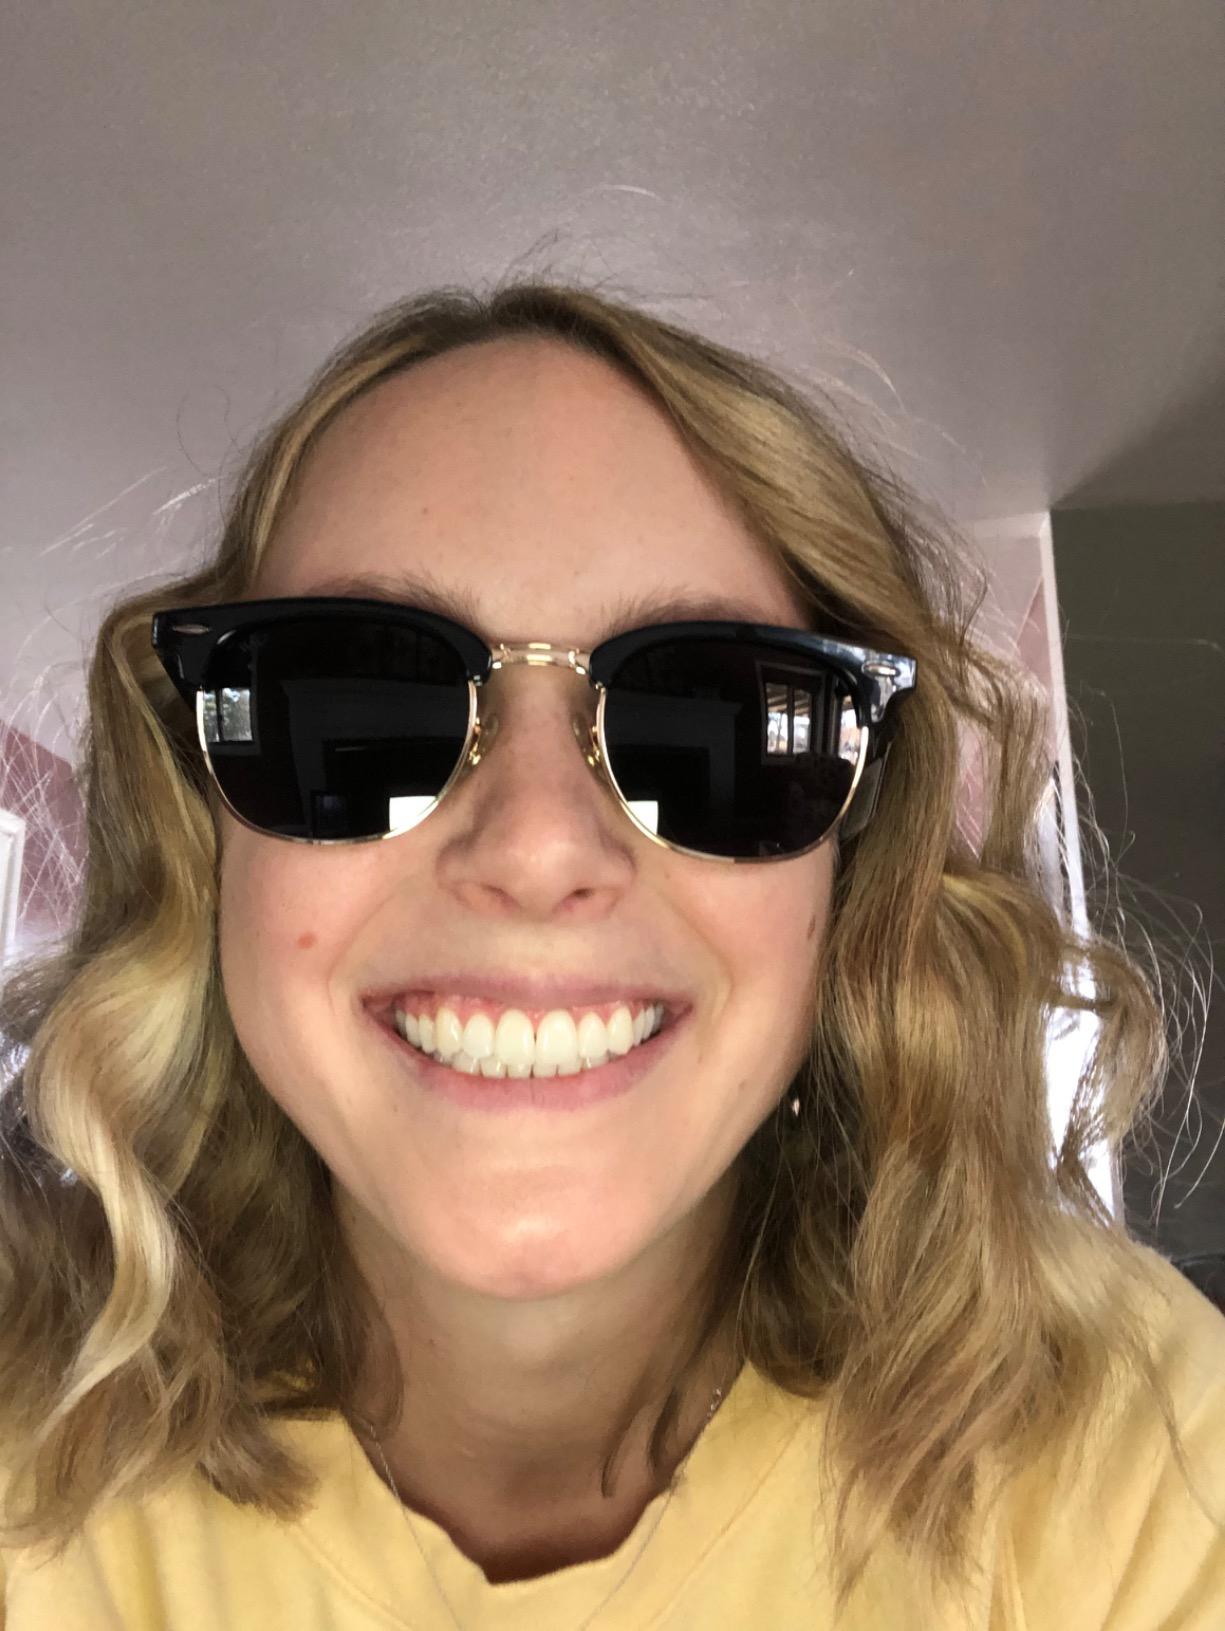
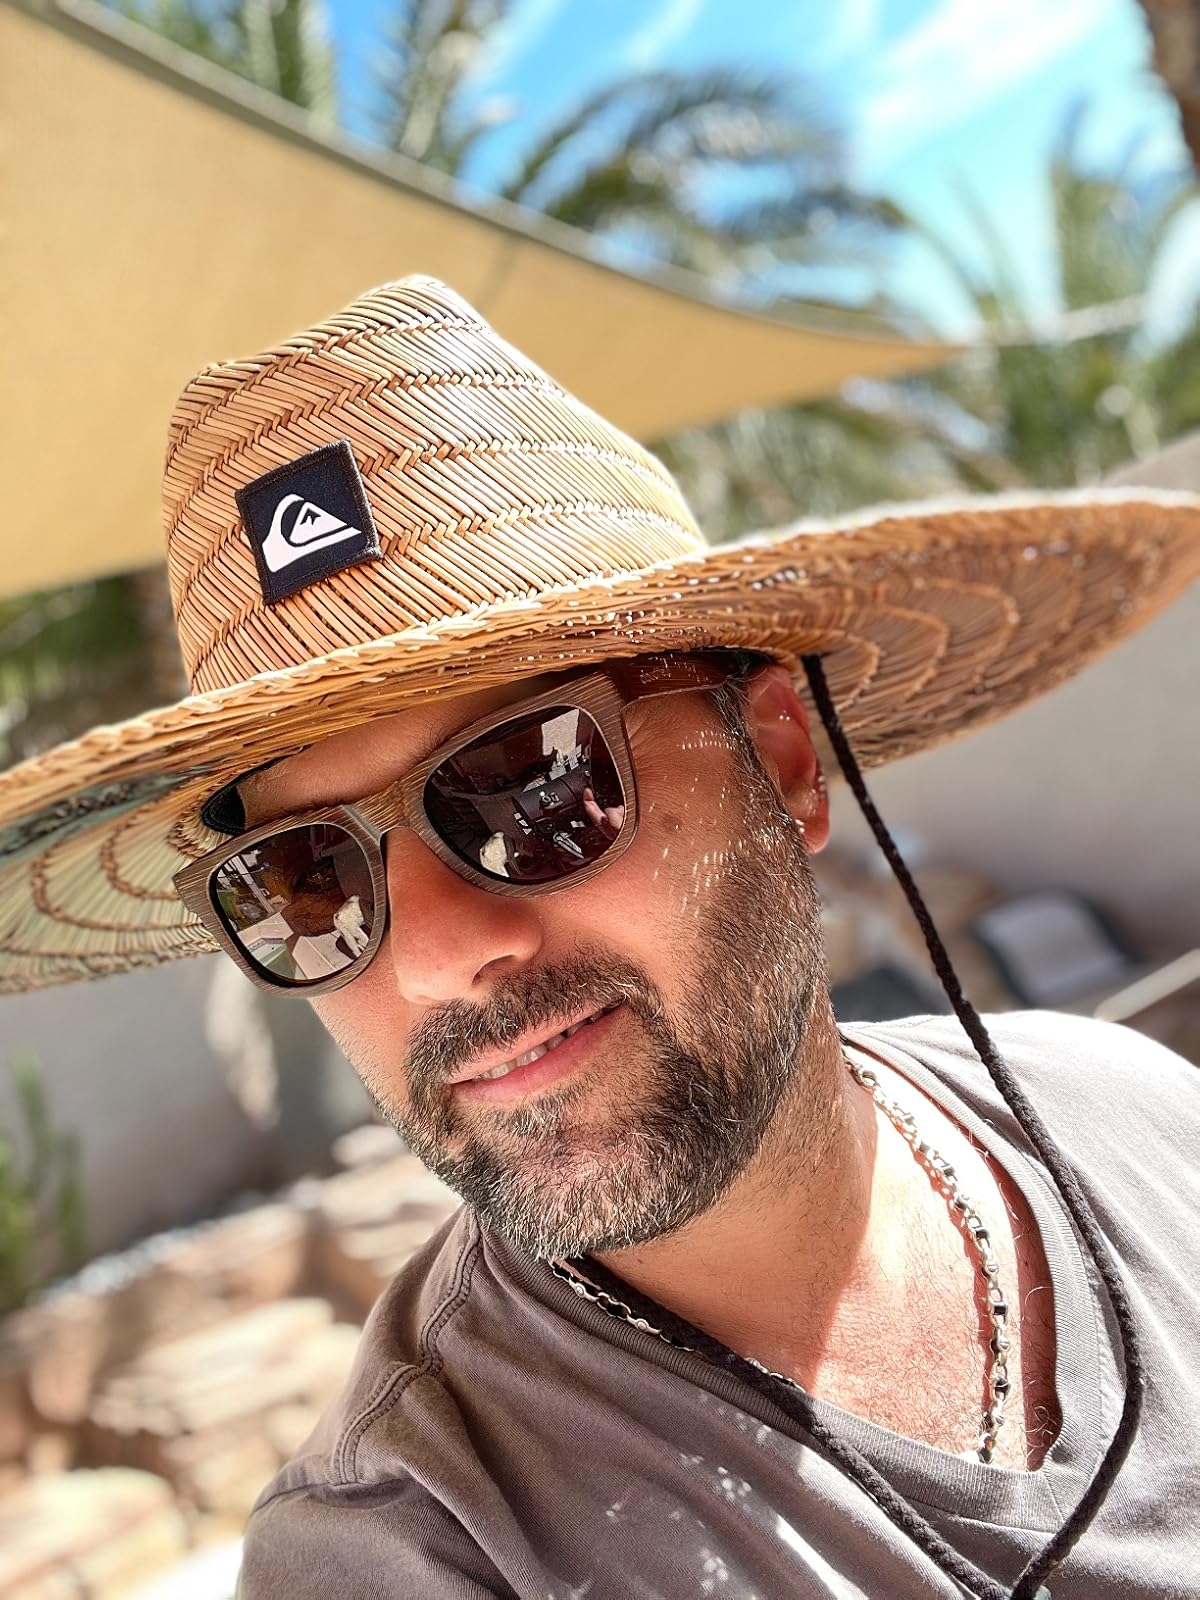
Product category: accessories_sunglasses
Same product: no